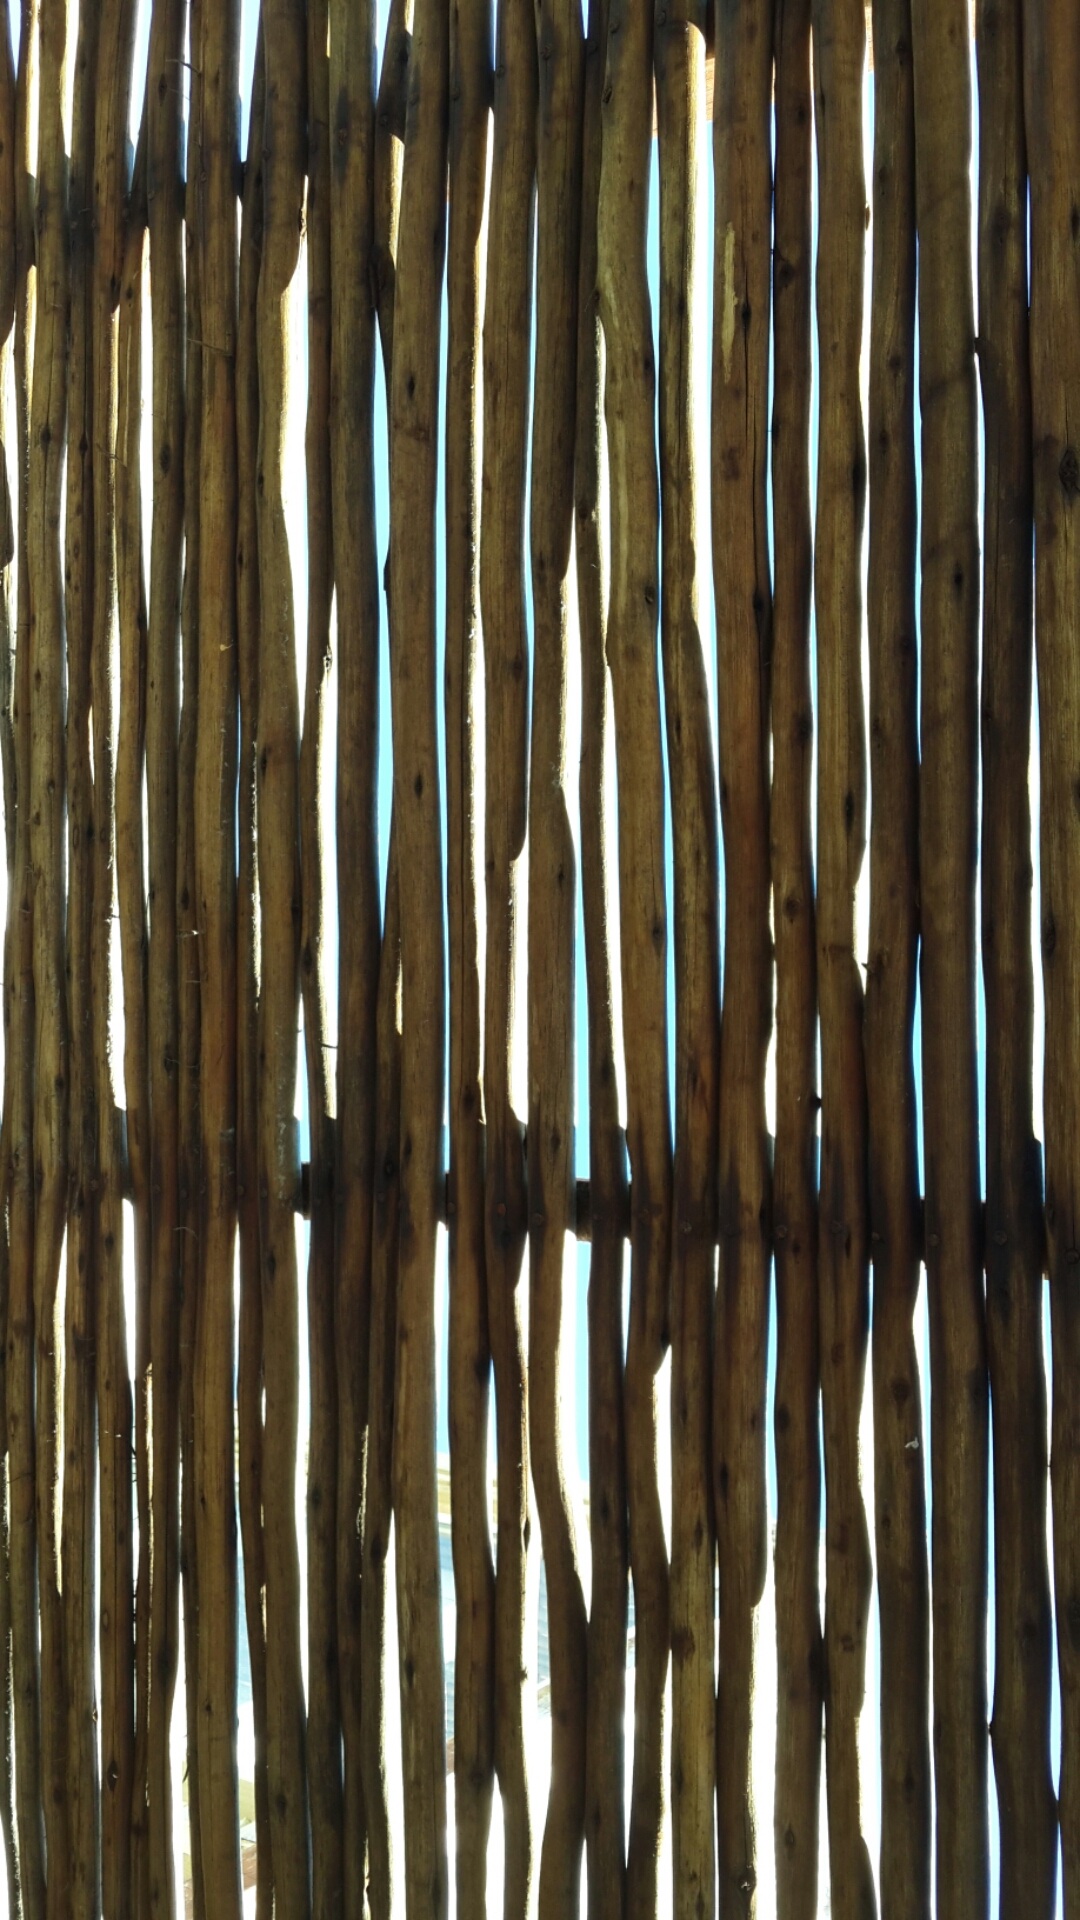
tree, branch, fence, wood, twig, interior design, bamboo, grass family, plant stem, wooden screen